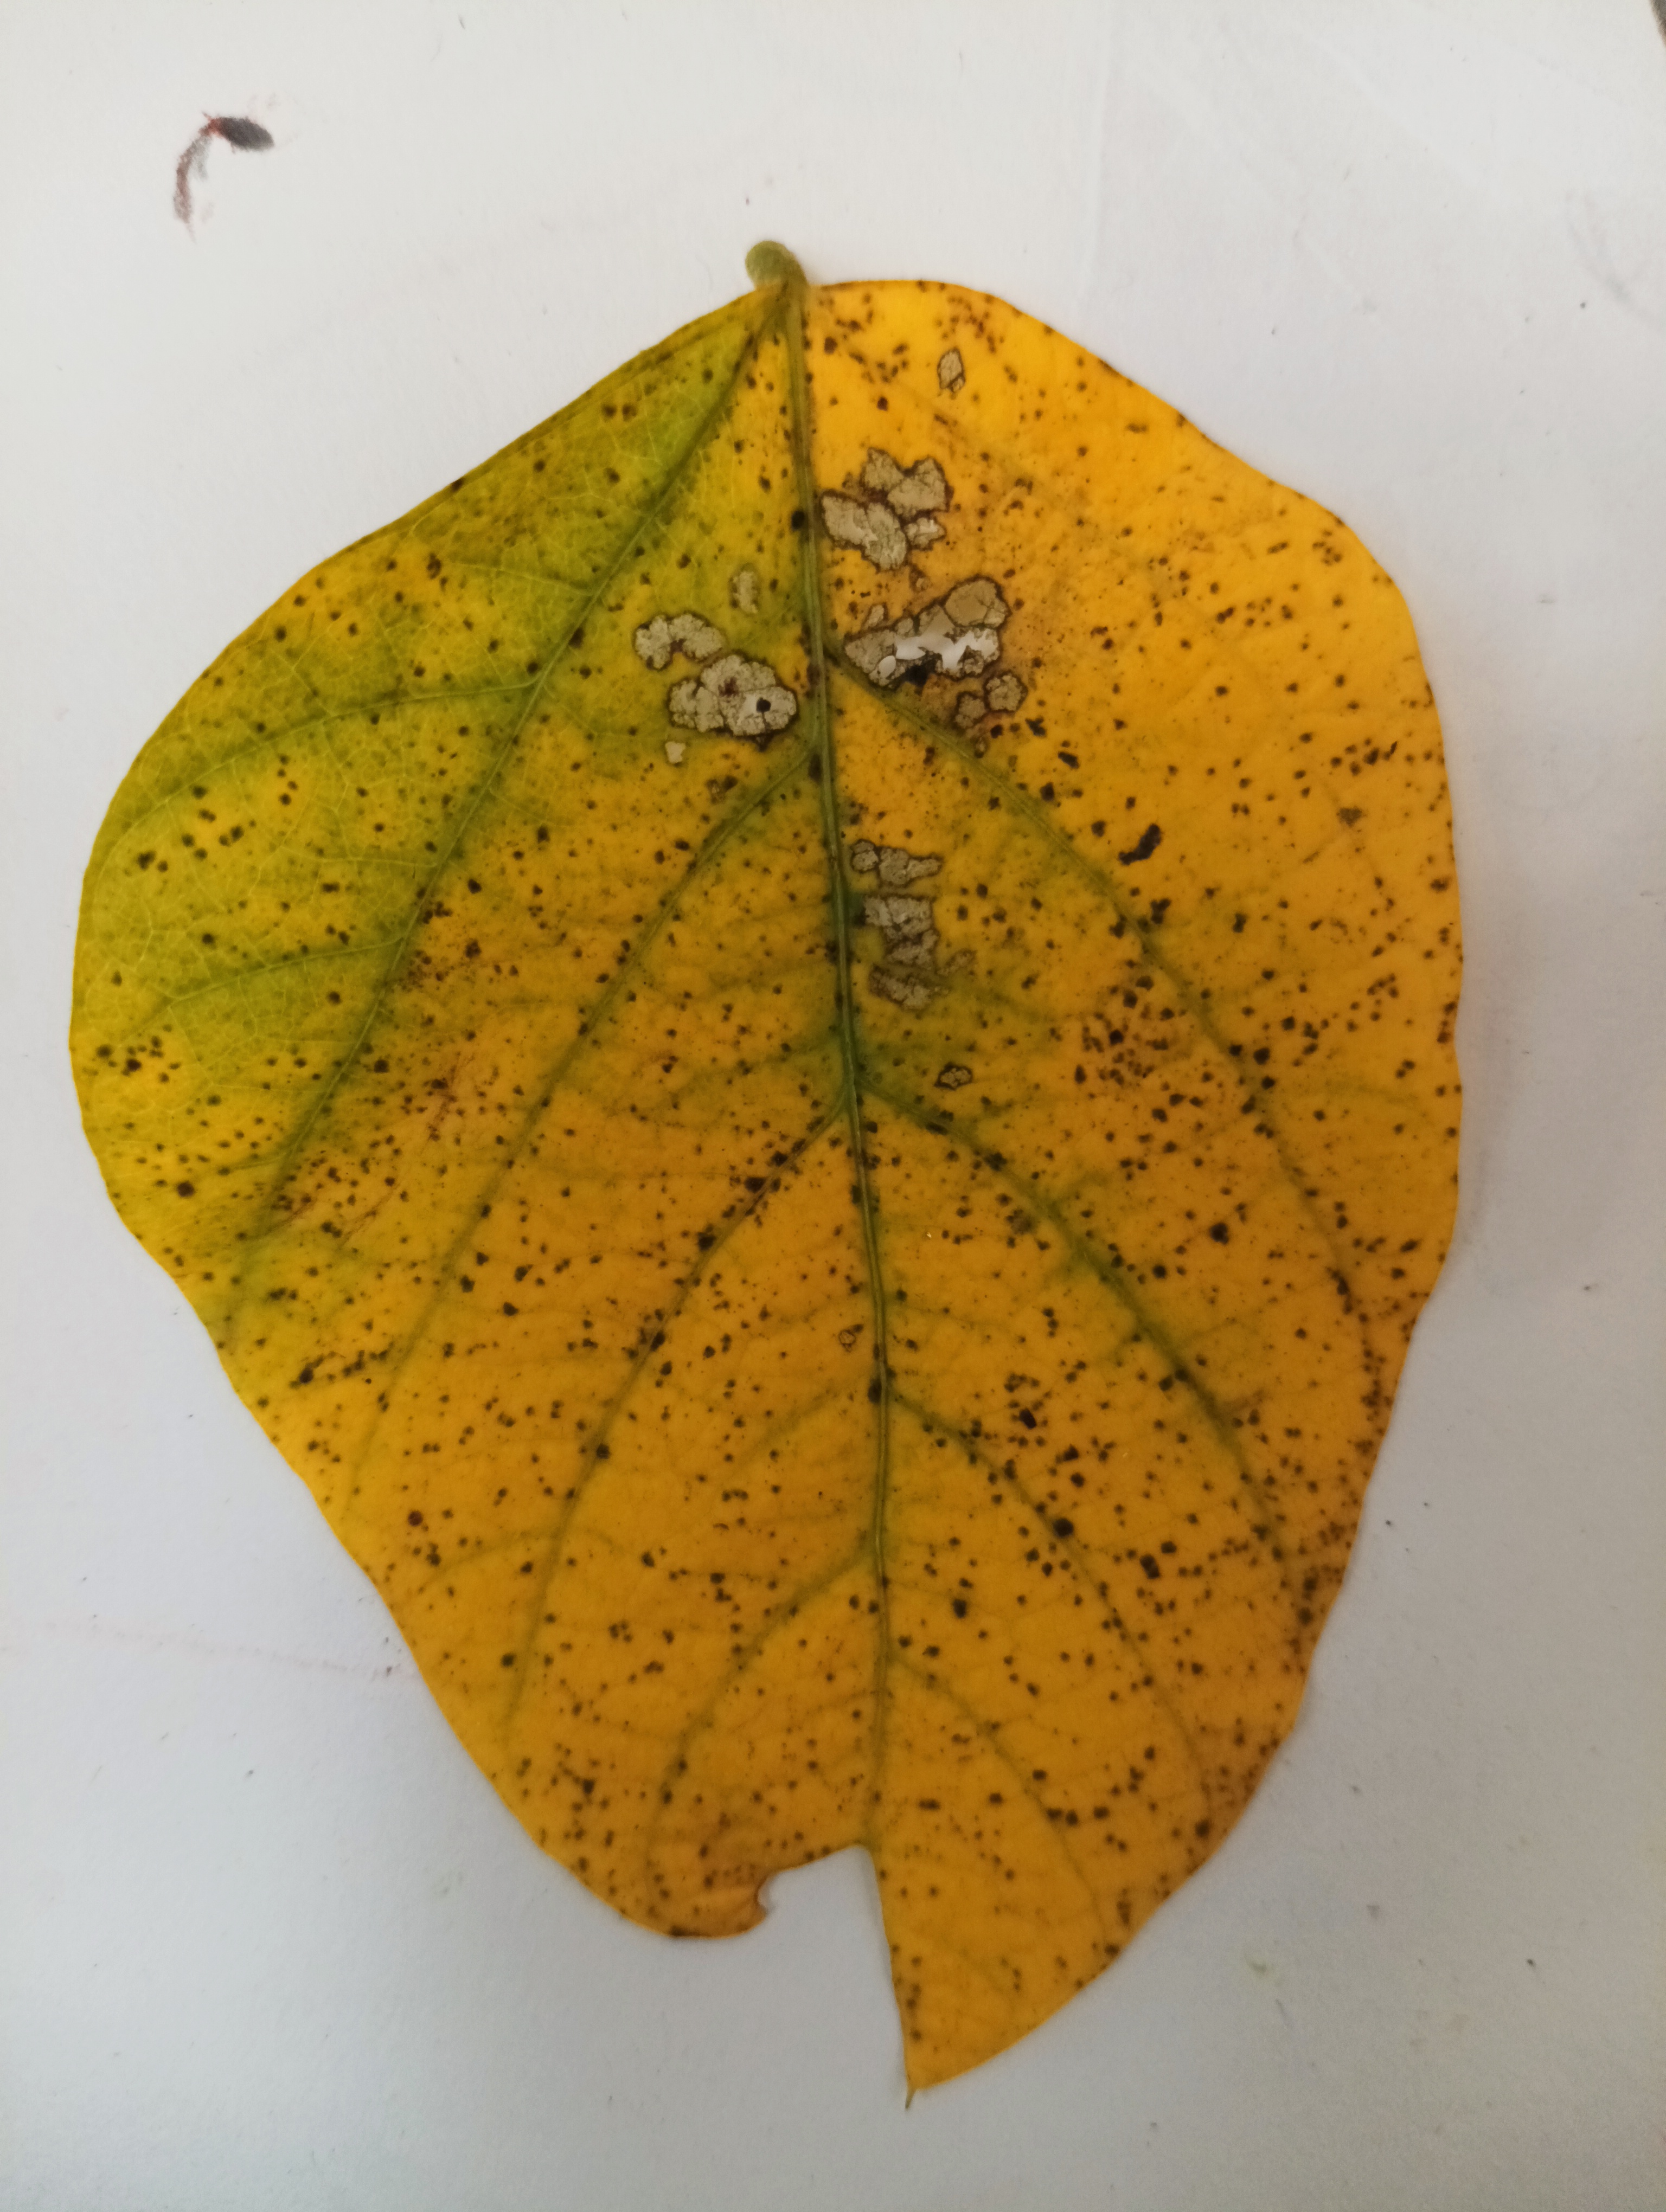
Label: Septoria_Brown_Spot